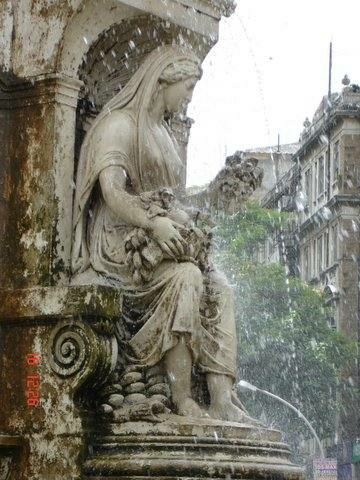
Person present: No